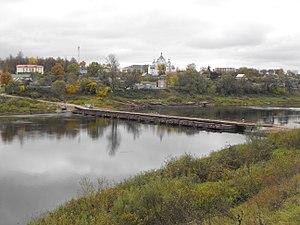
Solomon Ioudovine est un graphiste, peintre, graveur, photographe, illustrateur, ethnographe, biélorusse puis soviétique, représentant de la « renaissance juive » et de l'art moderne.